Eirene (goddess)

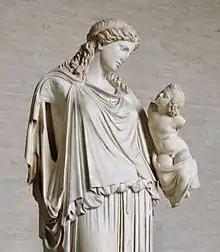
"Statue of Eirene" with the infant Ploutos: Roman marble copy of bronze votive statue by Cephisodotus the Elder, now in the Glyptothek, Munich.

Eirene ("Eirḗnē", , "Peace"), more commonly known in English as Peace, is one of the Horae, the personification and goddess of peace in Greek mythology and ancient religion. She was depicted in art as a beautiful young woman carrying a cornucopia, sceptre, and a torch or rhyton. She is usually said to be the daughter of Zeus and Themis and thus sister of Dike and Eunomia. Her Roman equivalent is the goddess Pax.